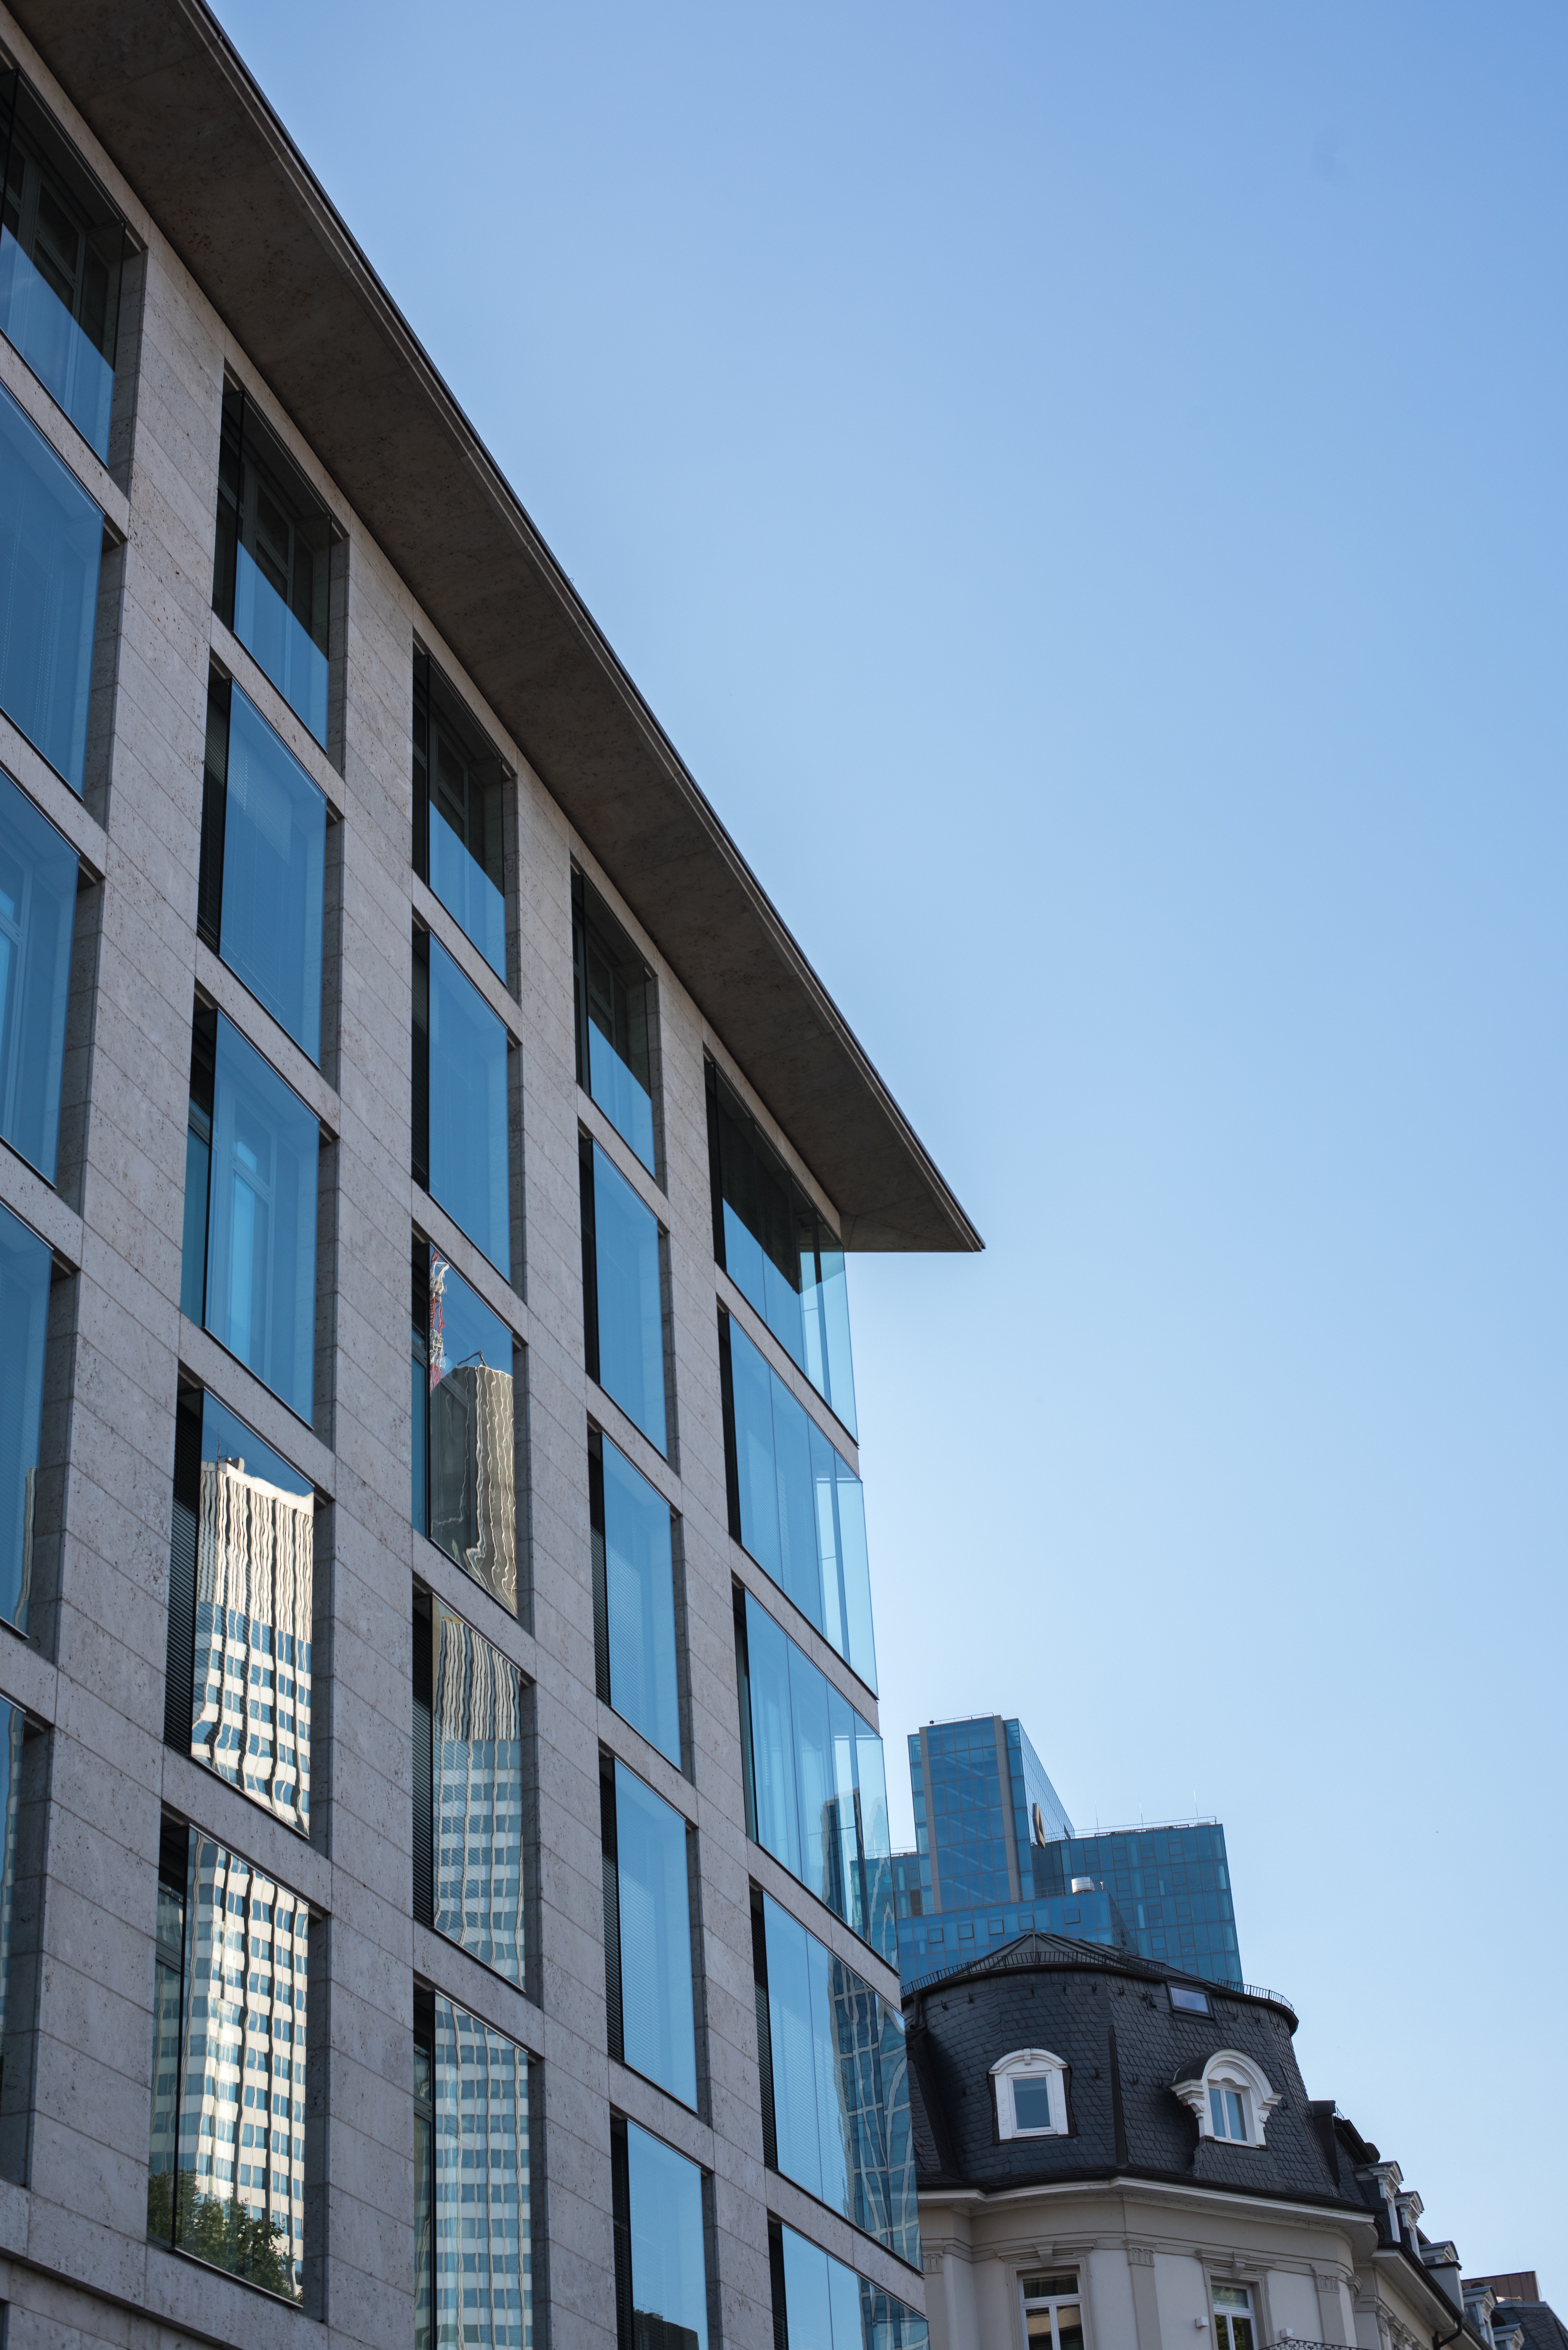
architecture, house, window, building, city, skyscraper, downtown, facade, blue, professional, tower block, headquarters, condominium, neighbourhood, urban area, residential area